Doolittle Raid

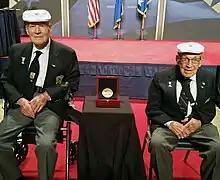
Doolittle Raiders Lt. Col. Richard Cole, co-pilot of Crew No. 1 (right), and Staff Sgt. David Thatcher, engineer-gunner of Crew No. 7, with the Congressional Gold Medal (2015)

A small exhibit about the Doolittle Raid exists (or used to?) at the USS "Hornet" Museum in Alameda, California.